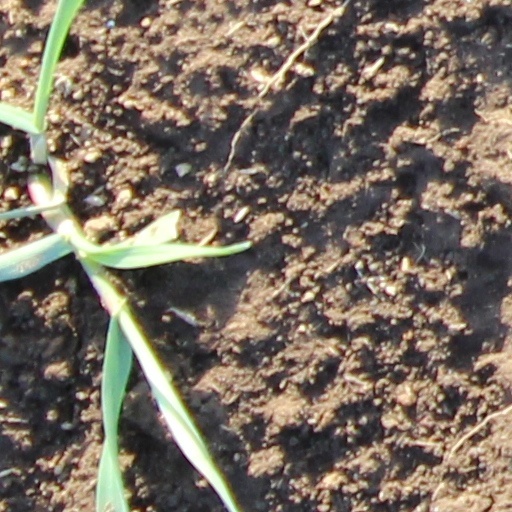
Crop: wheat